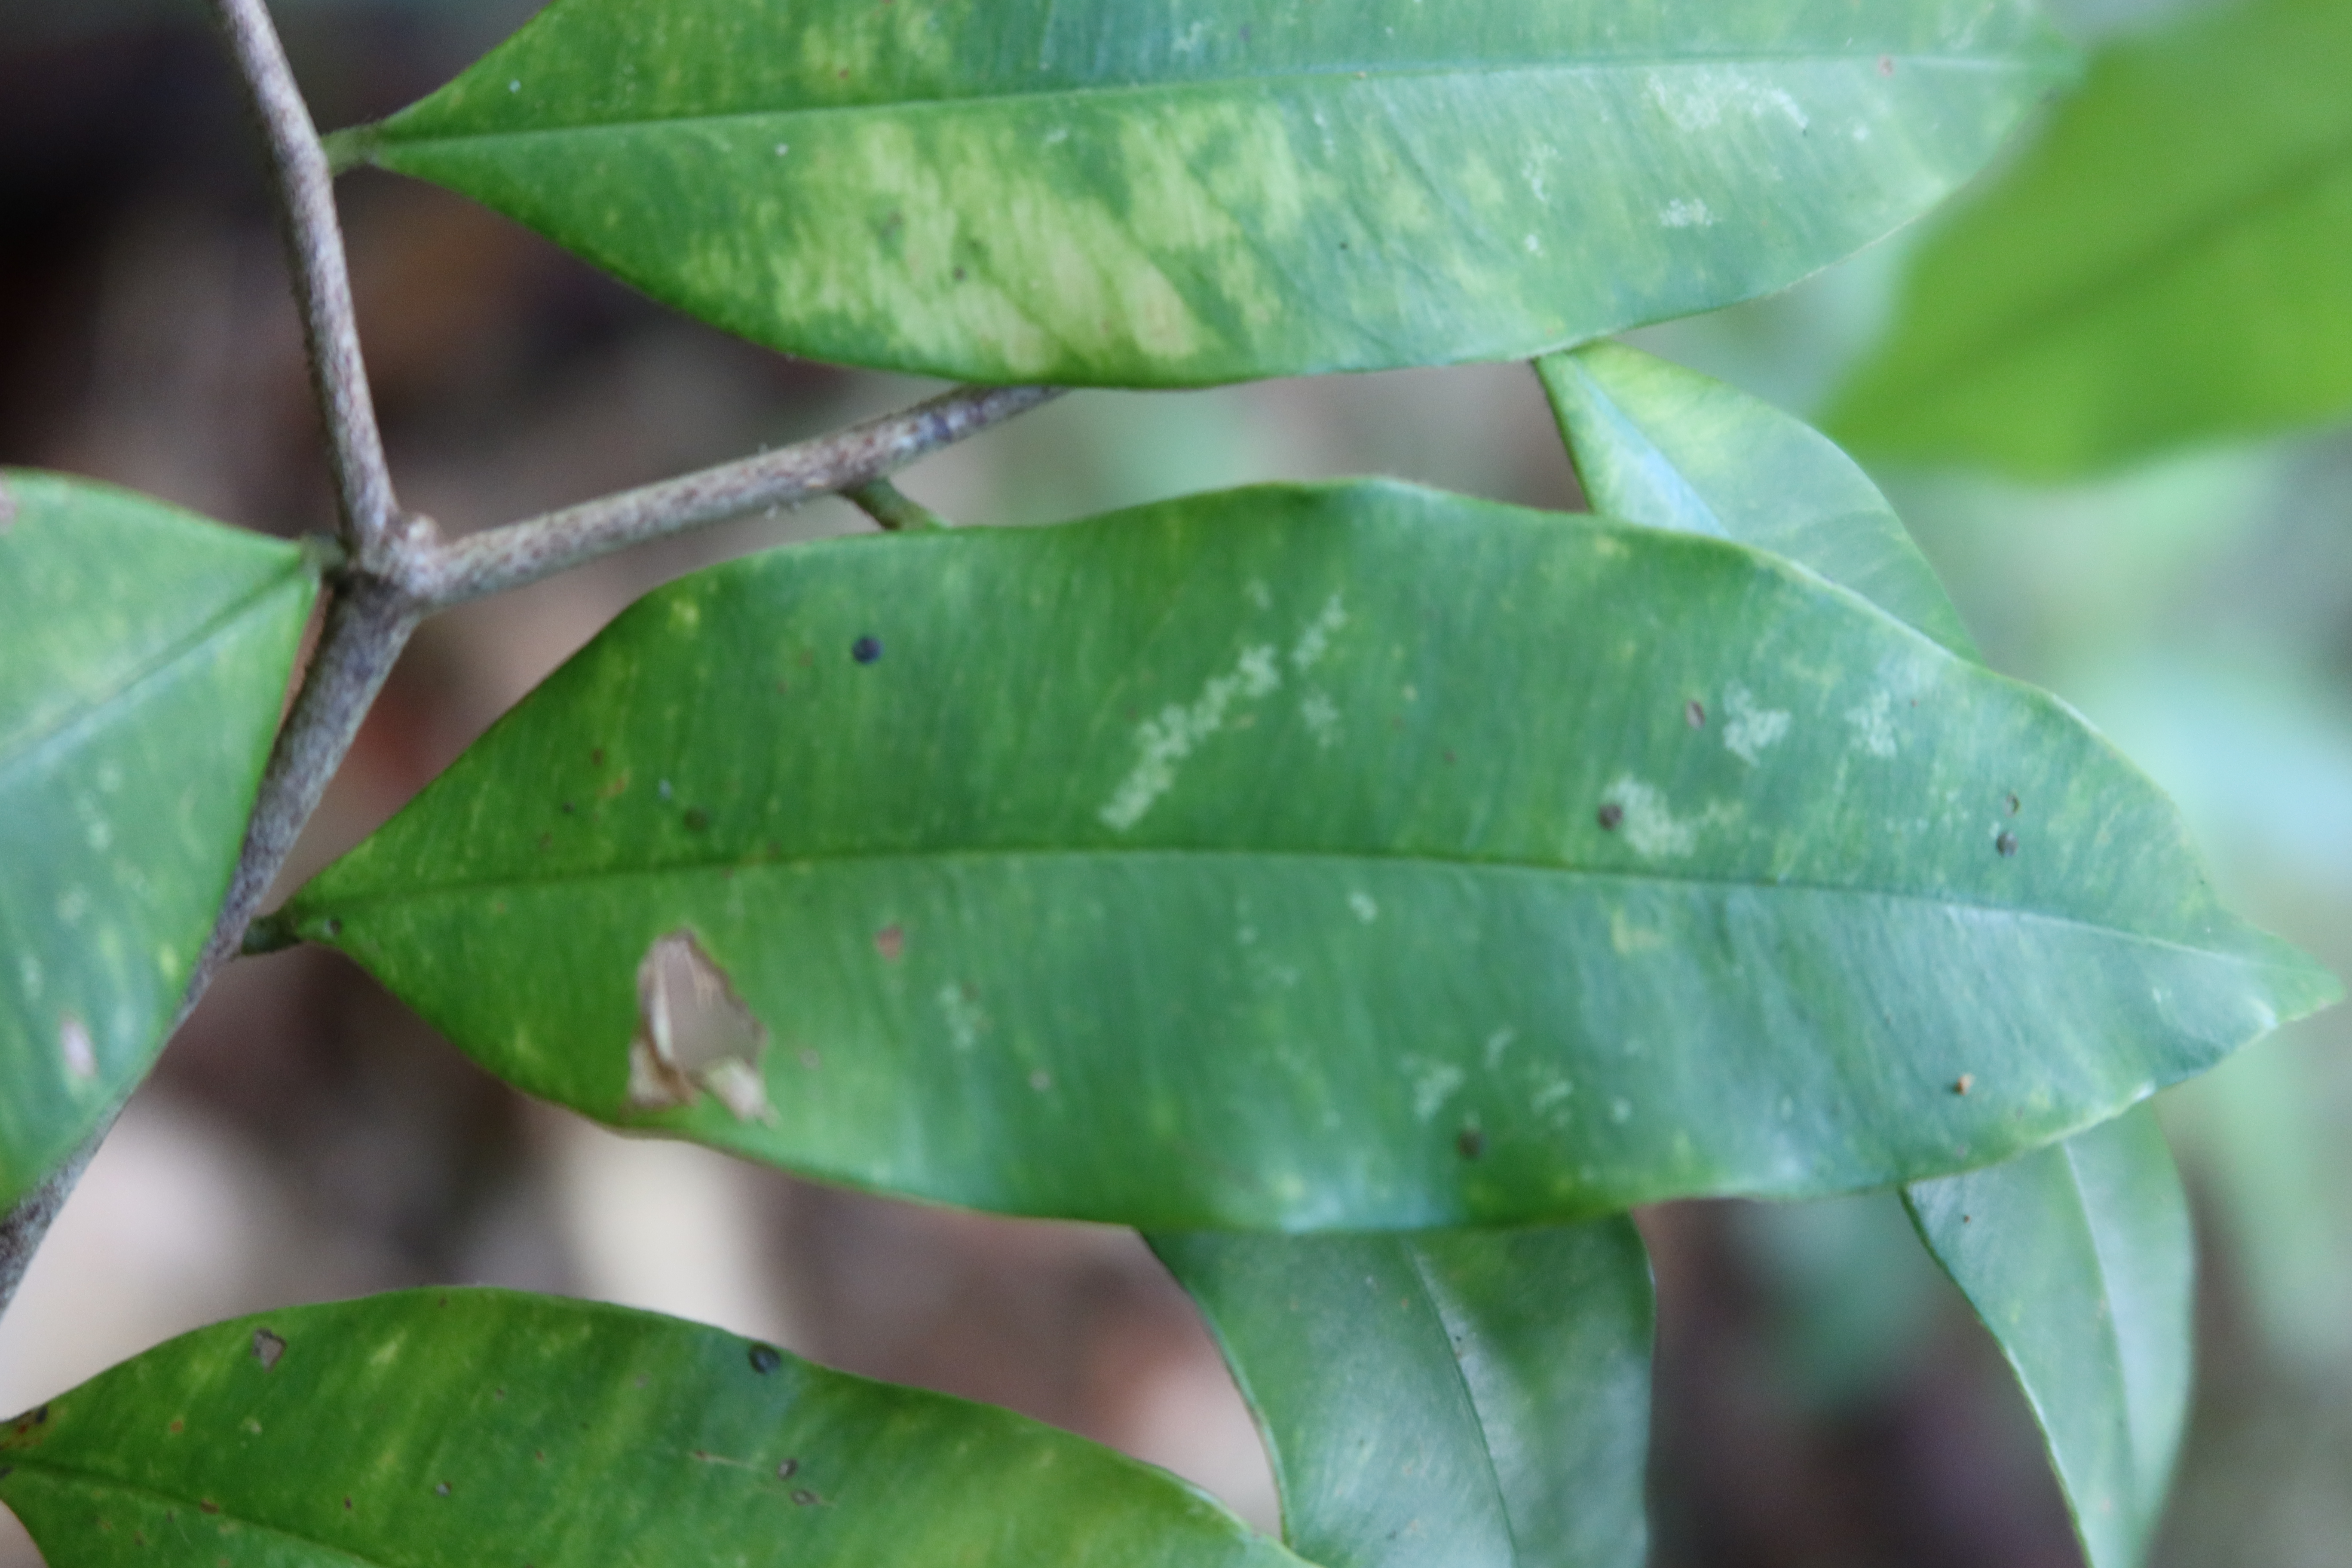
Label: Black spots